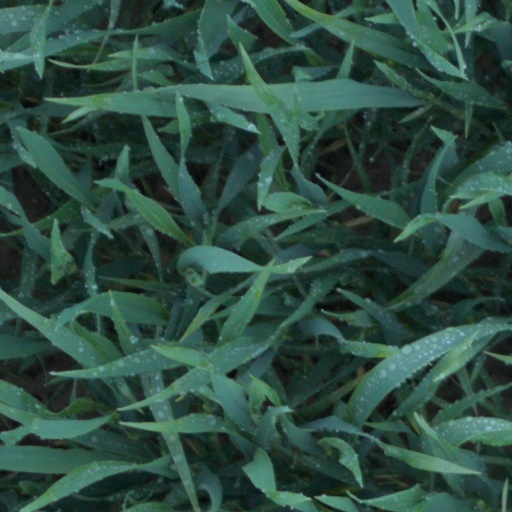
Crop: wheat